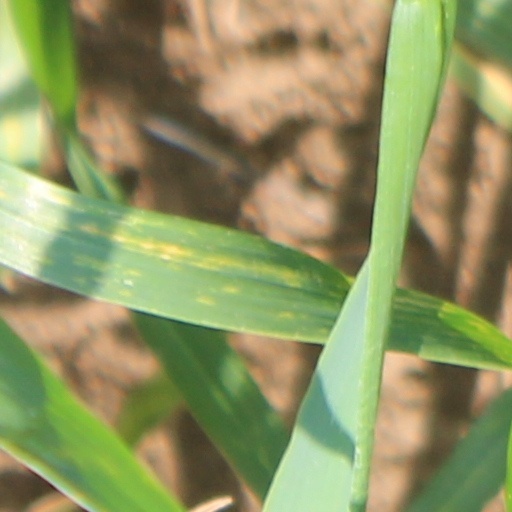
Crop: wheat